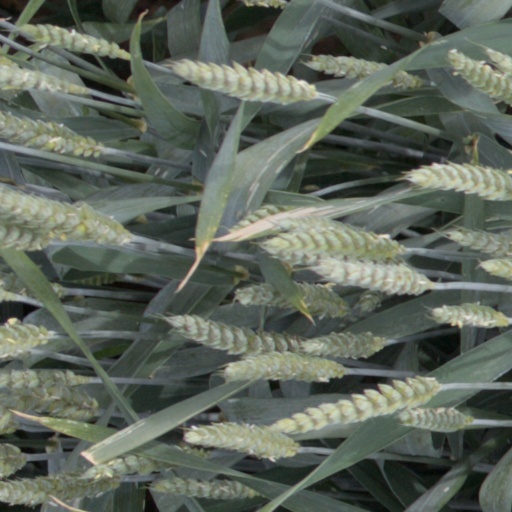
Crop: wheat